Cunningham Car Company

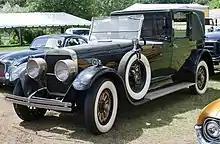
1922 Cunningham V4 Model 82-A Town Limousine

With the series V-3 that went into production in 1920 came many improvements. Most significant was a new engine, which had the same 442 c. i. displacement as before. There were 3 main bearings on each cylinder bench, and the counterweighted aluminium crankcase was cast in two parts. Pistons were cast iron and the oil pump was gear-driven. Transmission, again by Brown Lipe, had 4 speeds plus overdrive. Also available was an additional chassis with a wheelbase of 142 inches. Drum-type headlamps were introduced. There were three catalogued body styles on the 132-inch. wheelbase, at substantially higher cost. Roadster and 4-passenger touring were $6,200, and the sedan cost $7,600. On the longer chassis, a 6-passenger touring car was available at $6,700. Three formal styles, called Inside Drive limousine, Town Limousine and Landaulet, priced at $8,100 each, were among the most expensive cars of the time. For 1921, there were few changes. Now, there were a touring car and three formal styles (one of them a Cabriolet convertible sedan) on the smaller chassis, with prices starting at $6,000. On the larger chassis, there were two touring cars at $6,700 and $6,800, and a town car and a cabriolet at $8,100 each.